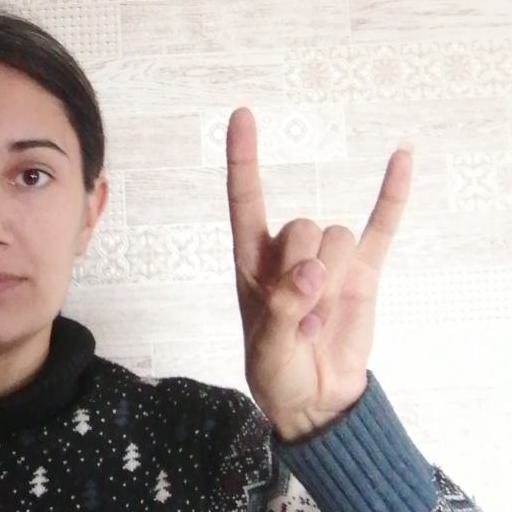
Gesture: rock